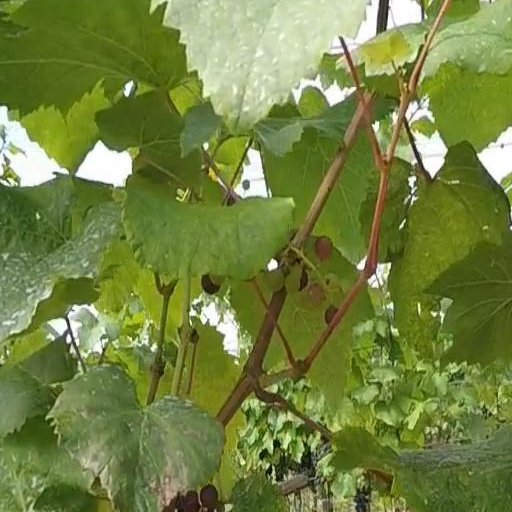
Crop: grape